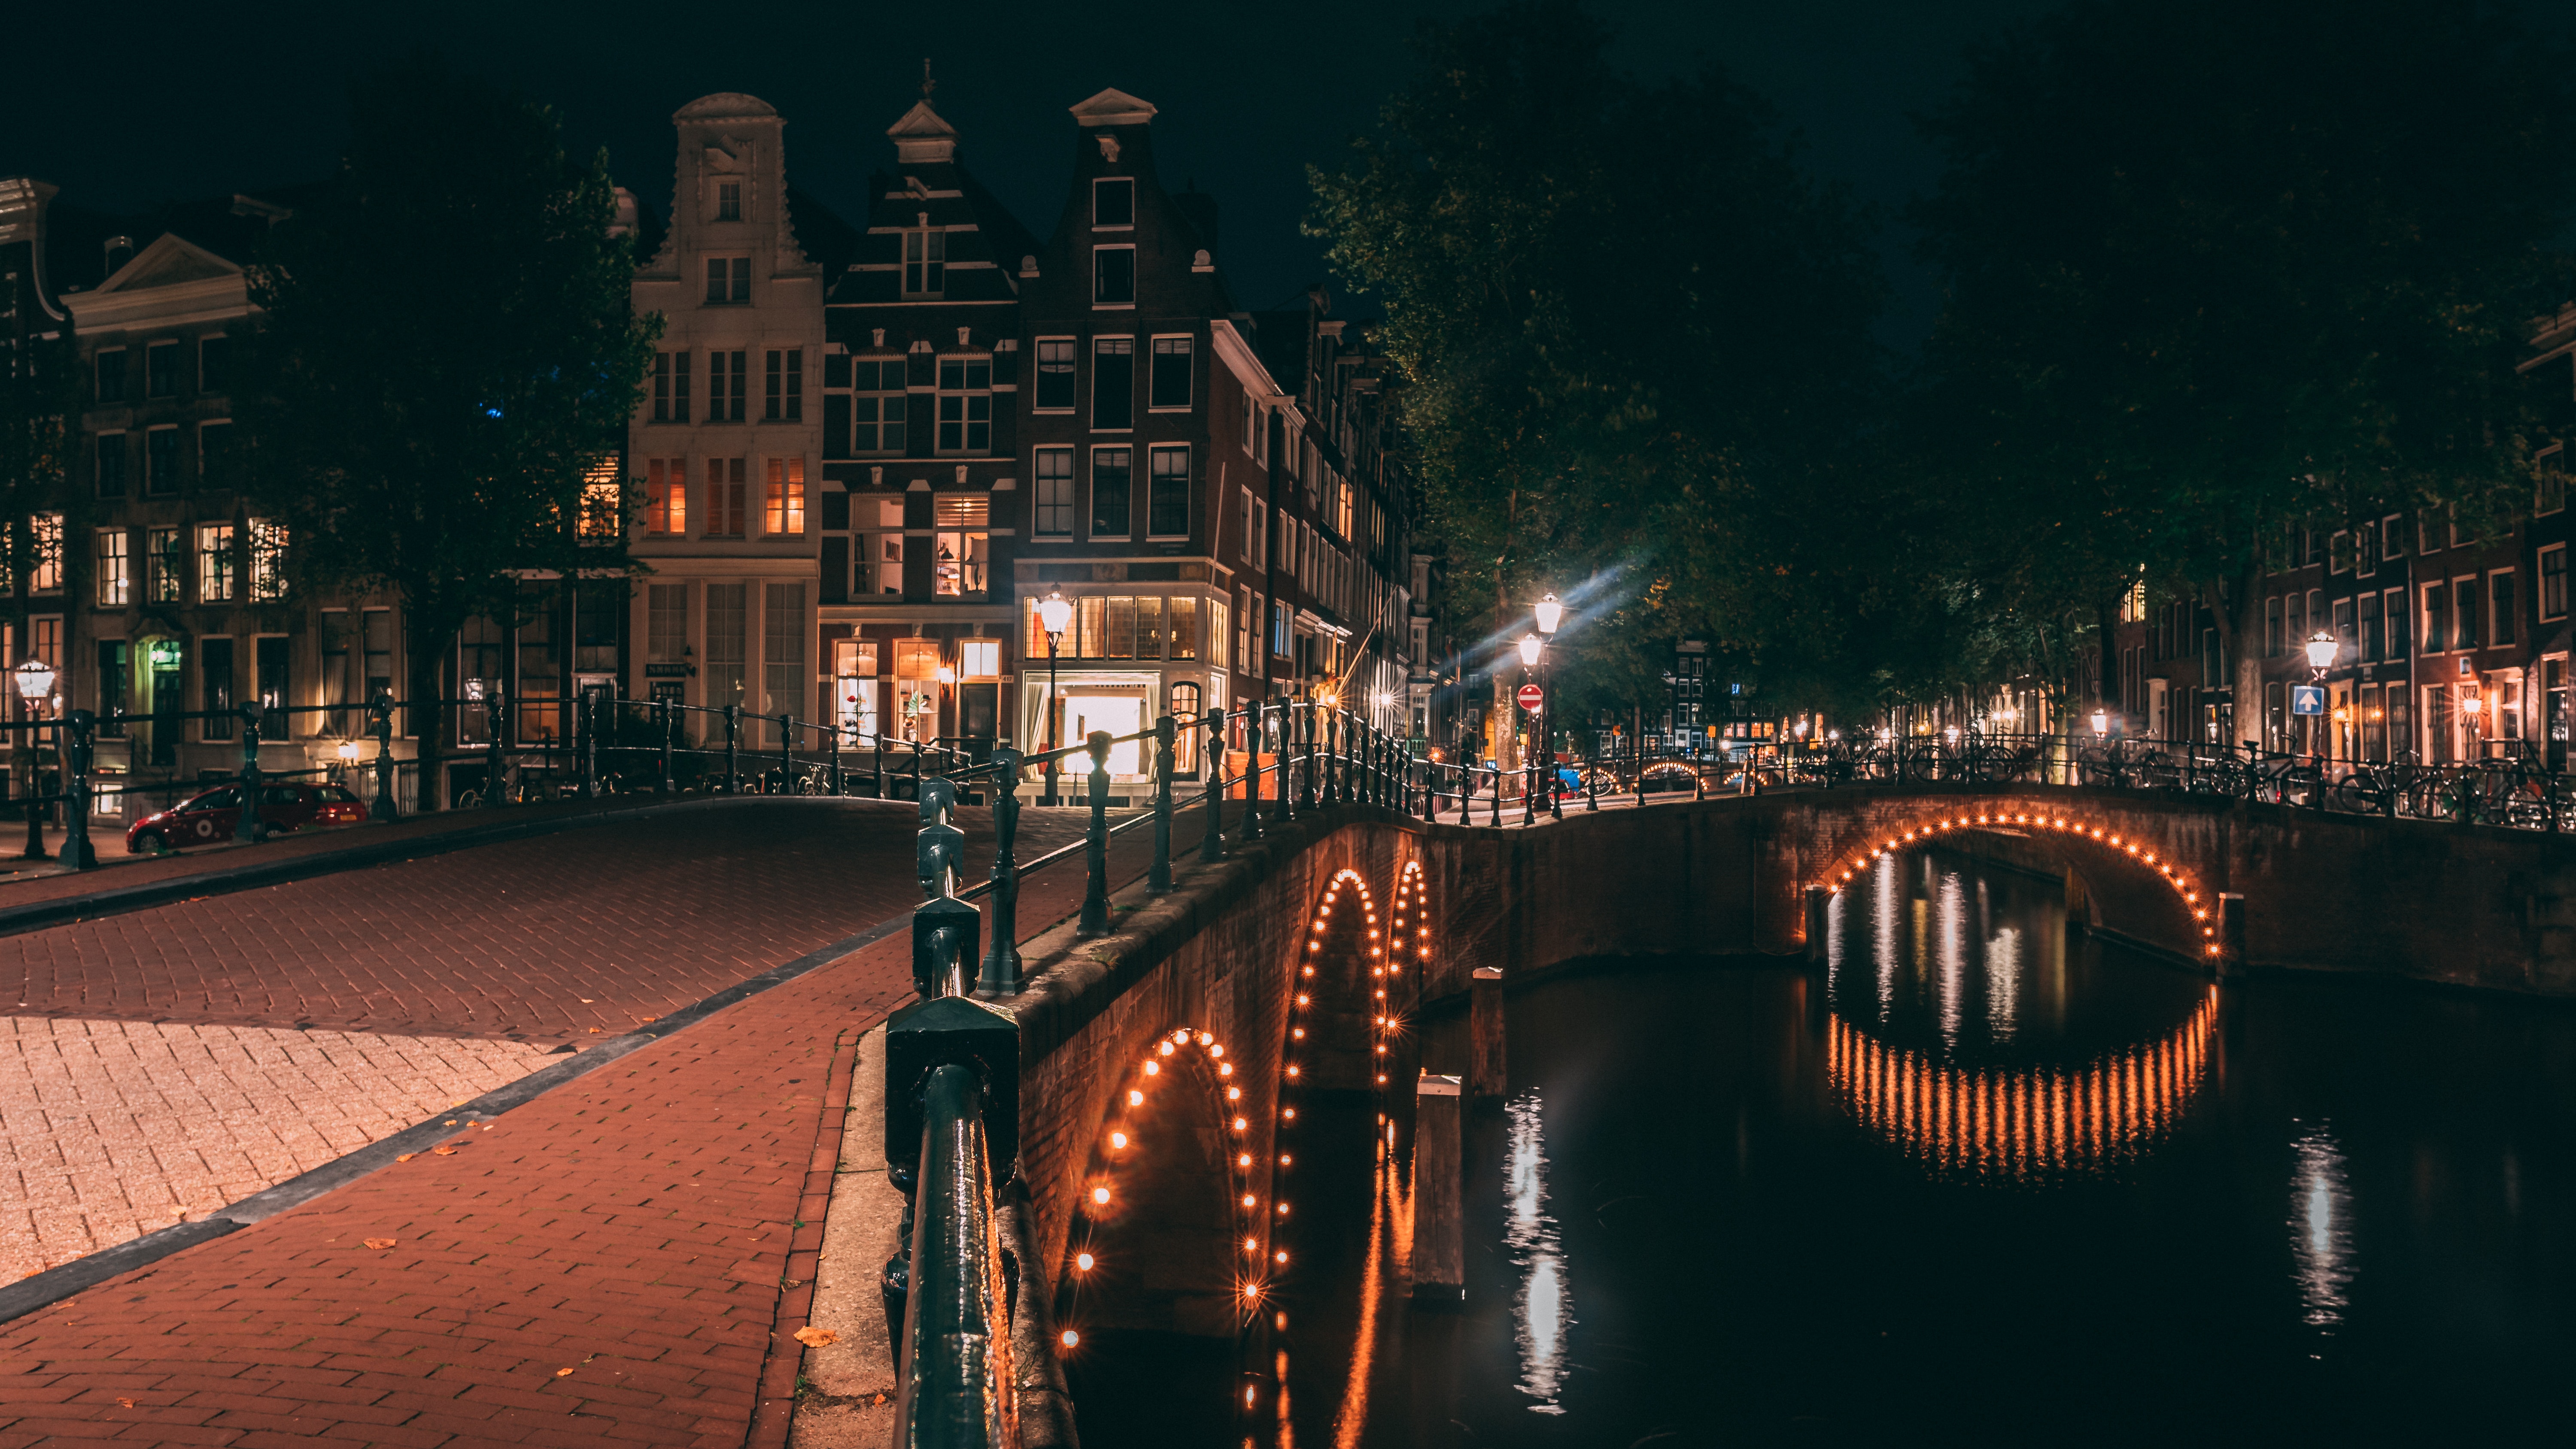
waterway, canal, night, water, light, lighting, sky, reflection, metropolitan area, town, architecture, city, urban area, street light, bridge, midnight, channel, darkness, evening, river, metropolis, photography, building, cityscape, light fixture, house, tourist attraction, guard rail, nonbuilding structure